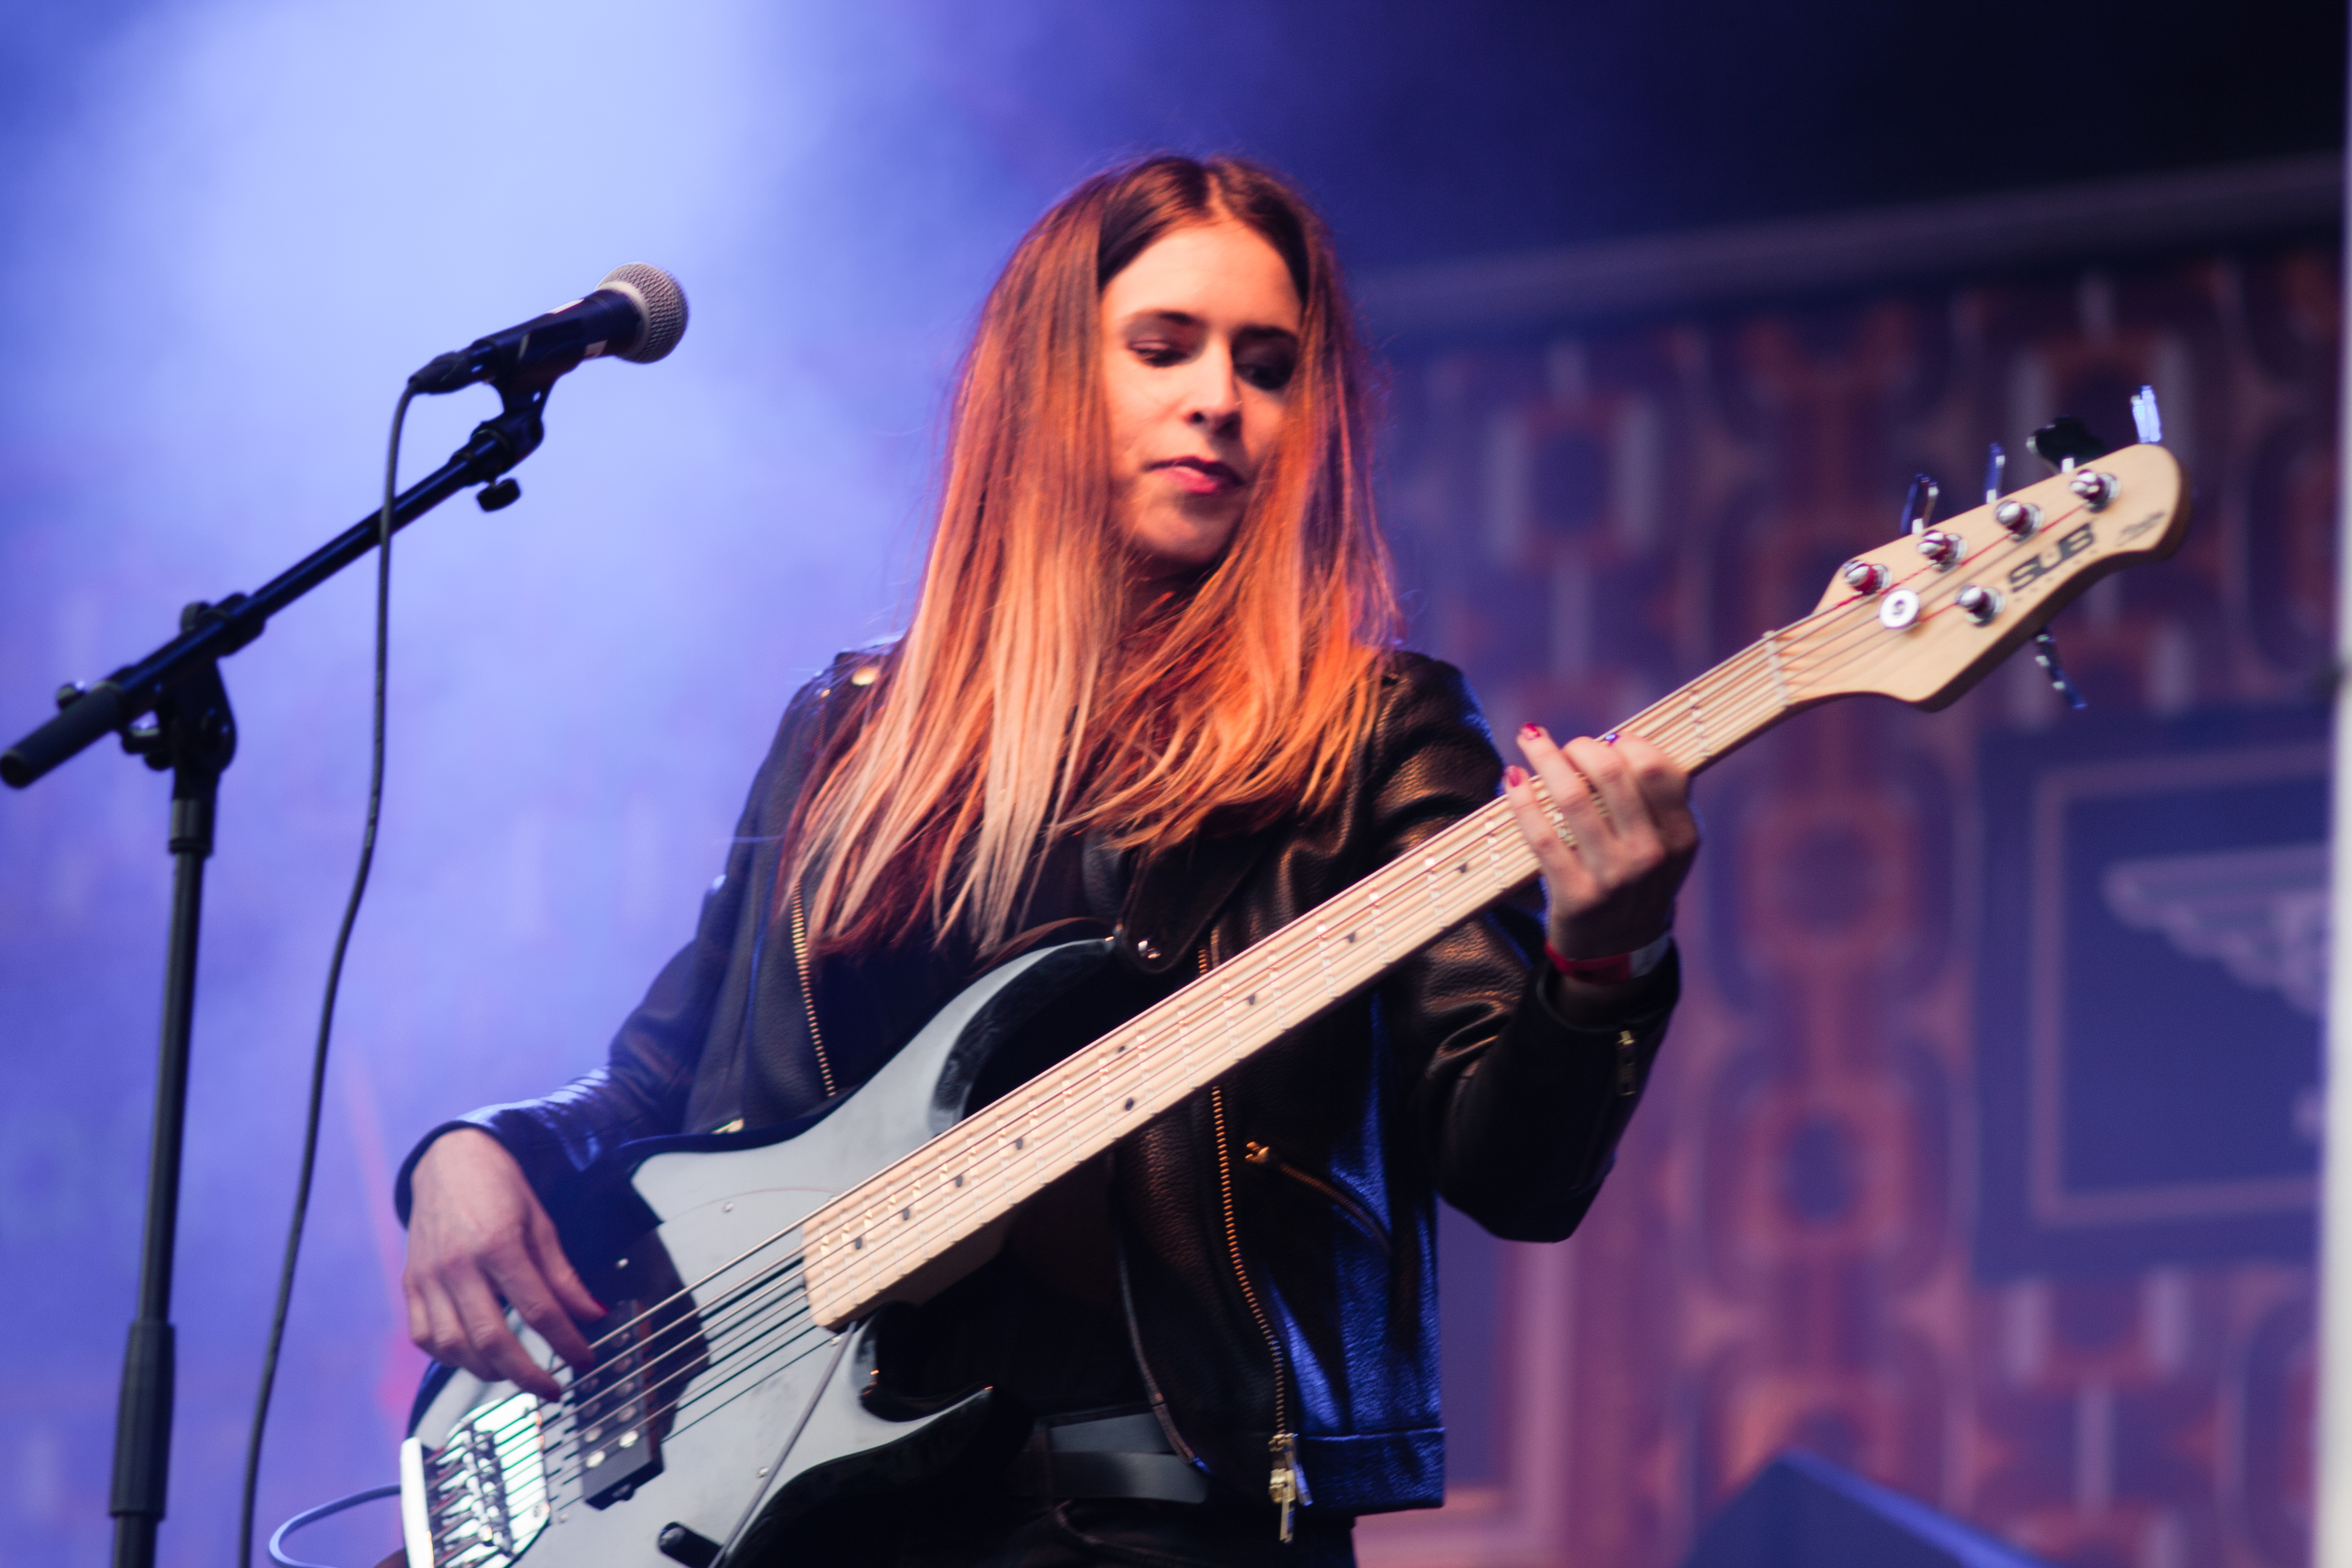
rock, music, guitar, city, concert, band, live, canon, musician, life, south, 2016, holland, festival, eos, den, nederland, hague, haag, zuid, binnenhof, 40d, luminize, lifeilive, stage, performance, bassist, singing, guitarist, bass guitar, entertainment, performing arts, singer songwriter, rock concert, social group